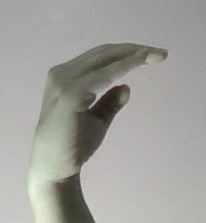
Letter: jeem